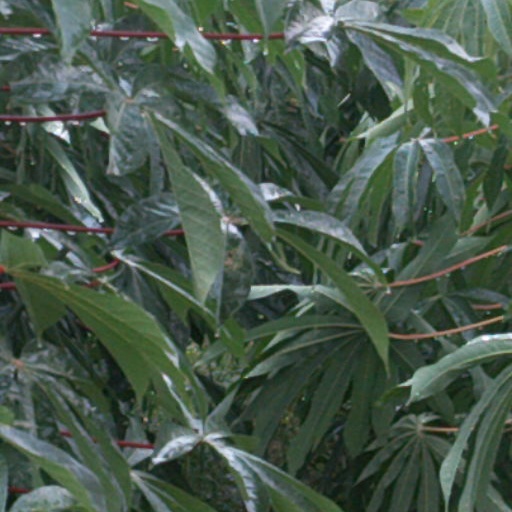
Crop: cassava